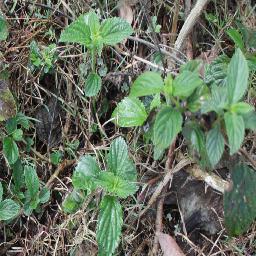
Label: lantana